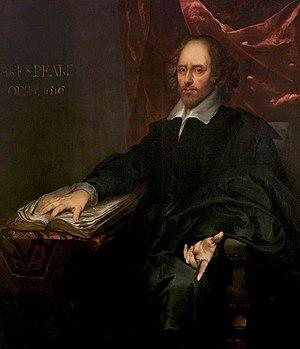
Dans les quarante ans qui ont suivi sa fondation en 1856, la National Portrait Gallery s'est vu offrir contre rémunération plus de 60 portraits censés représenter William Shakespeare, mais en définitive, il n'y en a que deux qui sont reconnus pour être un portrait de lui, et tous deux sont posthumes. L'un est la gravure qui figure sur la couverture du Premier Folio, et l'autre est la sculpture qui orne son mémorial à Stratford-upon-Avon, qui est antérieur à 1623.